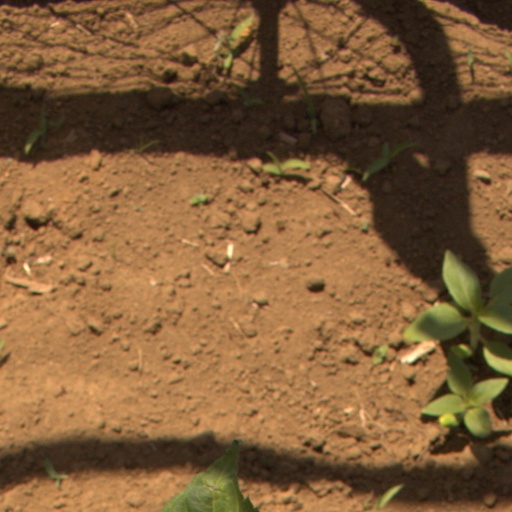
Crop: Jerusalem artichoke